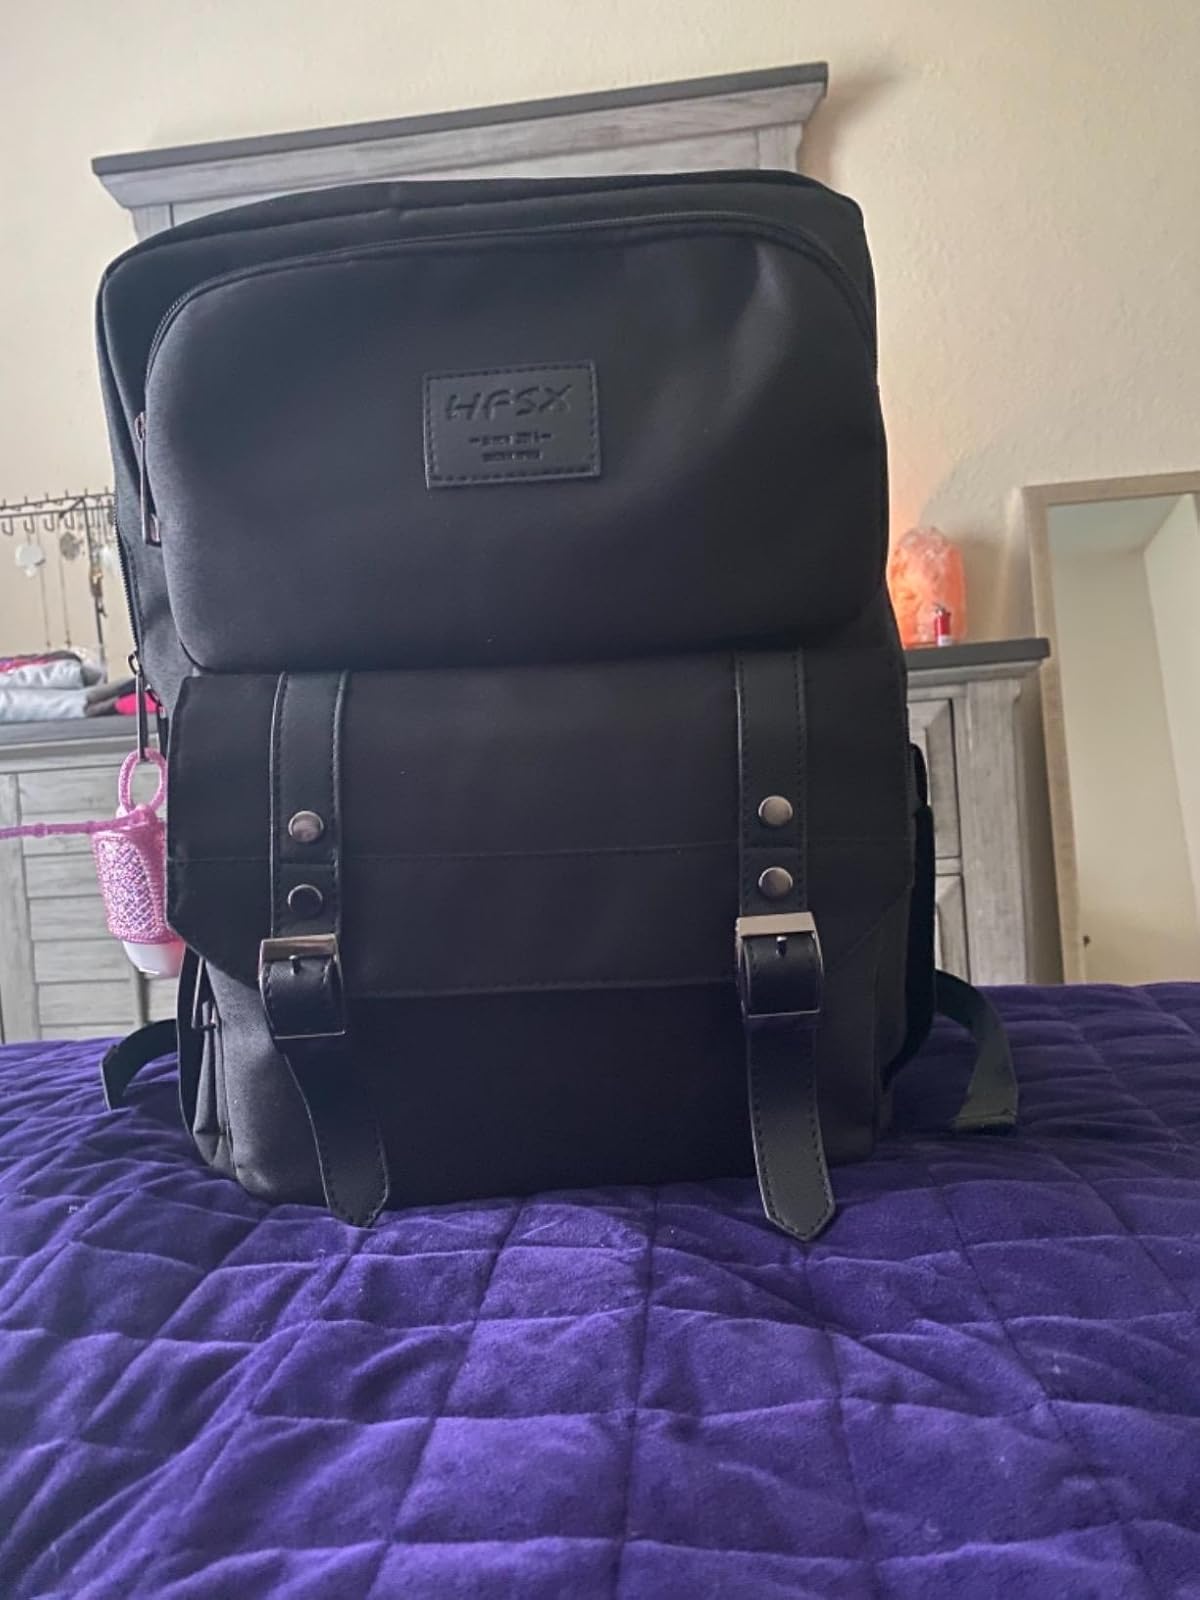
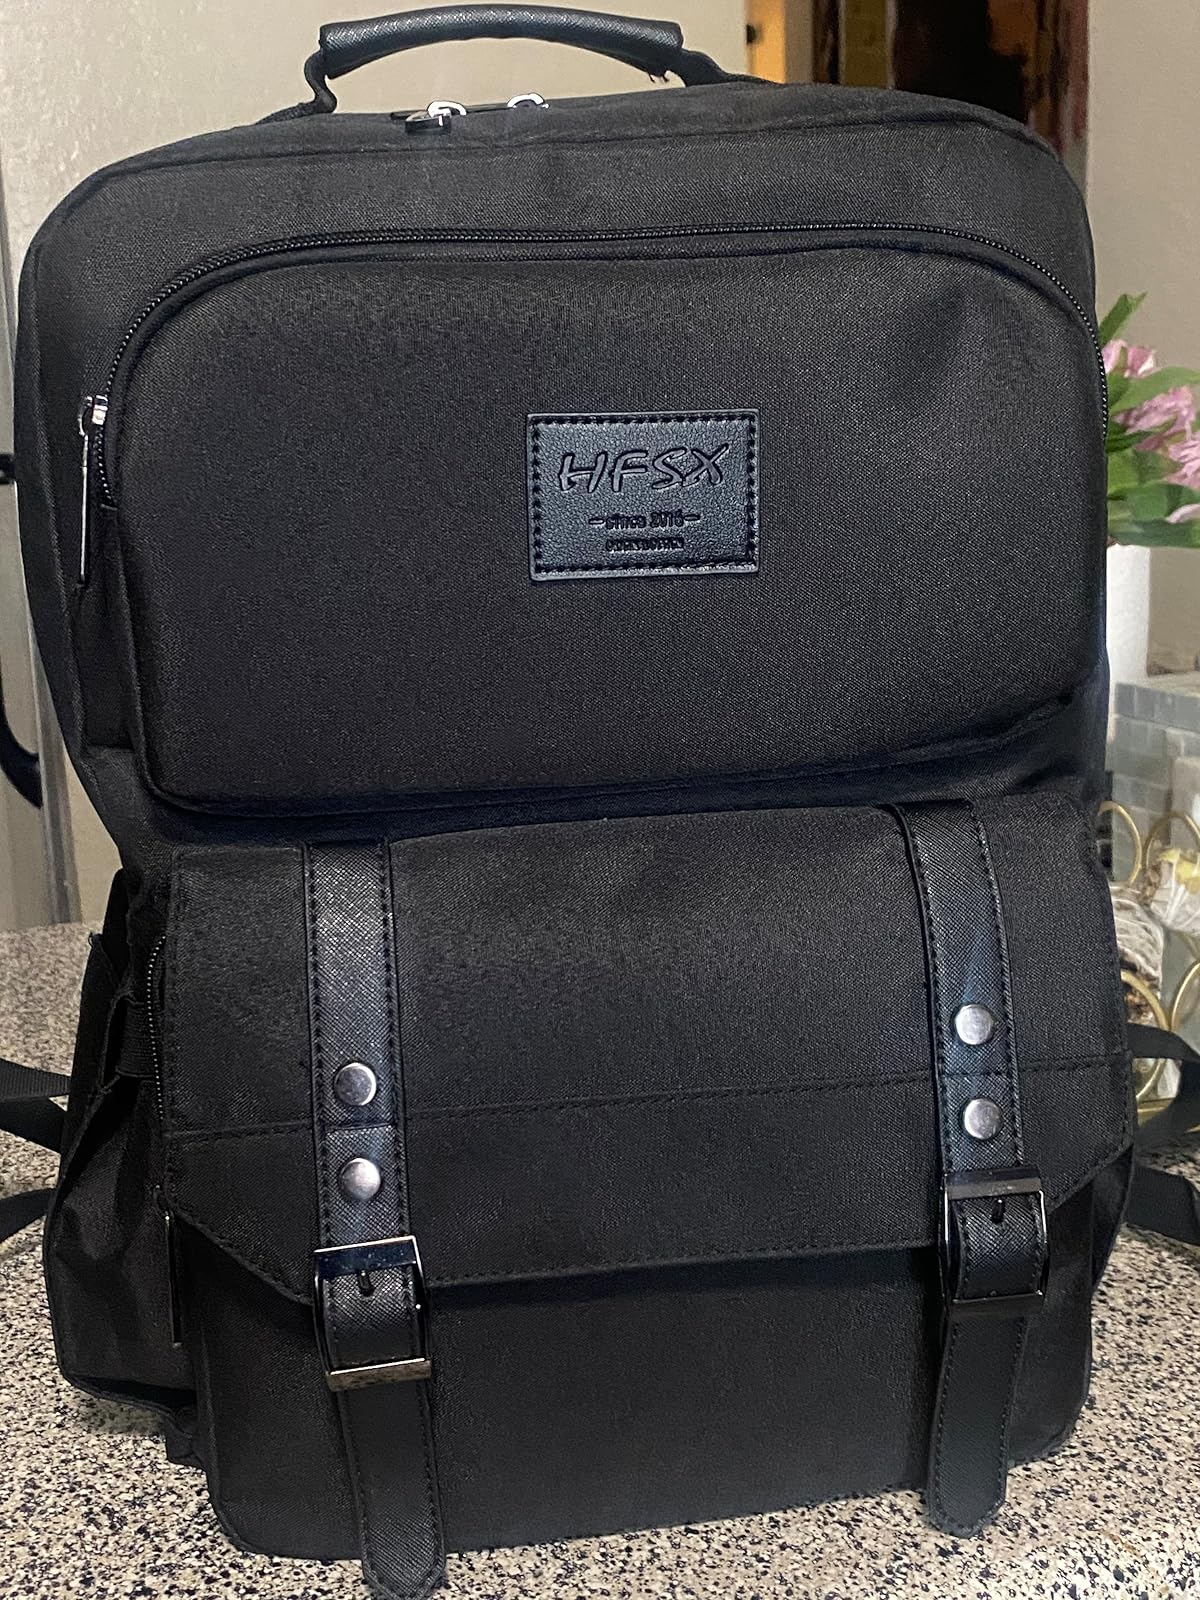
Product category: bag
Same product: yes